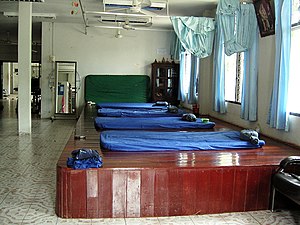
Thailand / Økonomi / Hospitaler og sundhedsvæsen / Traditionel behandling og medicin
Traditionel thaimassage rum i offentligt hospital, Surin (2005).
Thailand, officielt Kongeriget Thailand, tidligere kaldet Siam, er et kongerige i Sydøstasien. Det grænser til Myanmar, Laos, Cambodja og strækker sig også ned ad Malaccahalvøen til Malaysia. Medlem af ASEAN.